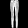
Label: Trouser